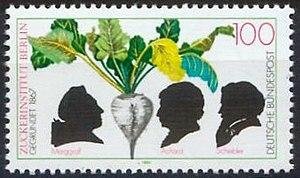
Franz Karl Achard, né le 28 avril 1753 à Berlin et mort le 20 avril 1821, est un chimiste allemand.